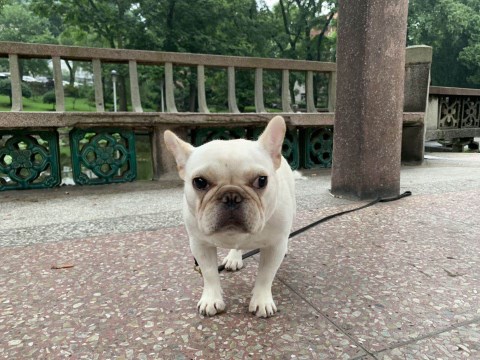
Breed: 1121-n000002-French_bulldog